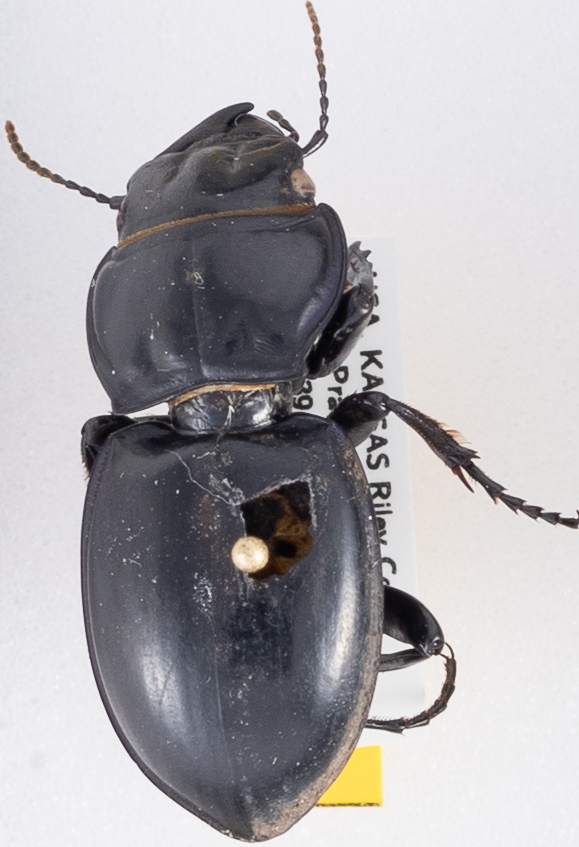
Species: Pasimachus californicus
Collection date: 2019-08-26
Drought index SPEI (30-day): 1.766
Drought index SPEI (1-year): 1.85
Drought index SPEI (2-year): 1.038